List of Dartmouth Big Green football seasons

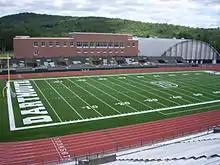
Memorial Field, where the Dartmouth Big Green have played their home games since 1923.

This is a list of seasons completed by the Dartmouth Big Green football team of the National Collegiate Athletic Association (NCAA) Division I Football Championship Subdivision (FCS). Since the team's creation in 1881, the Big Green have participated in more than 1,200 officially sanctioned games, holding an all-time record of 741–472–46. Dartmouth originally competed as a football independent but had stints in the Eastern Intercollegiate Football Association and its successor conference, the Triangular Football League. After spending the first half of the 20th century as an independent school, Dartmouth joined the Ivy League as a founding member in 1956.